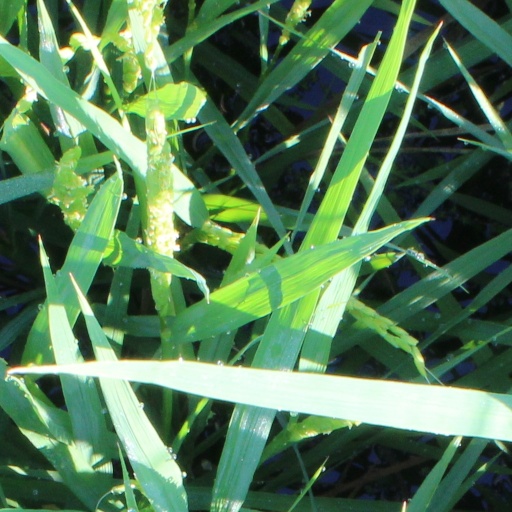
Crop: rice